Sebastian Gebhard Messmer

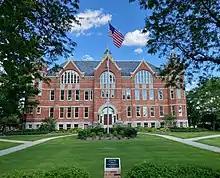
Saint Norbert College, De Pere, Wisconsin (2022)

On December 14, 1891, Messmer was appointed the fourth bishop of Green Bay by Pope Leo XIII. He received his episcopal consecration on March 27, 1892, from Bishop Otto Zardetti (his former schoolmate in Rorschach), with Bishops Winand Wigger and John Keane serving as co-consecrators, at St. Peter's Church in Newark.